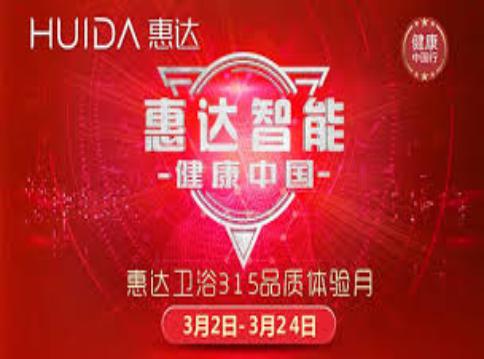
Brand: huida
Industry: Necessities